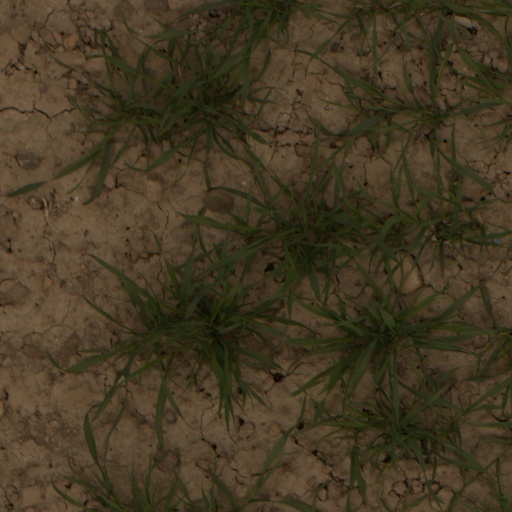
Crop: wheat